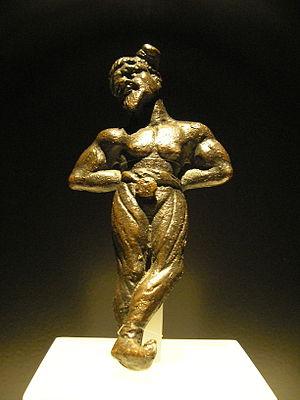
Le chignon suève est une coiffure masculine ethnique dont l'usage est attribué par les auteurs latins à la tribu germanique des Suèves. Outre la mention qu'en fait Tacite dans son essai La Germanie, ce chignon est attesté par des statuettes et des bas-reliefs antiques, et on l'a retrouvé sur certains hommes des tourbières.
Les braies, en latin braca, sont un vêtement en forme de pantalon, ajusté ou flottant, qui était porté par plusieurs peuples de l'Antiquité, en particulier les Gaulois, ainsi qu'au Moyen Âge.